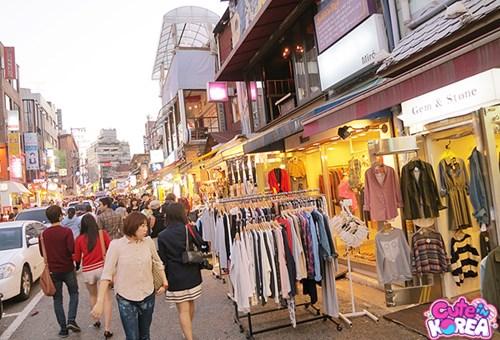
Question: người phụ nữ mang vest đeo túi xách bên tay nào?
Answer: đeo túi xách bên vai phải